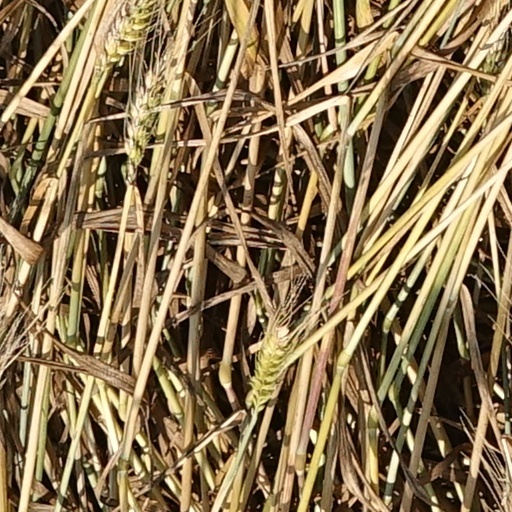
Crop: wheat